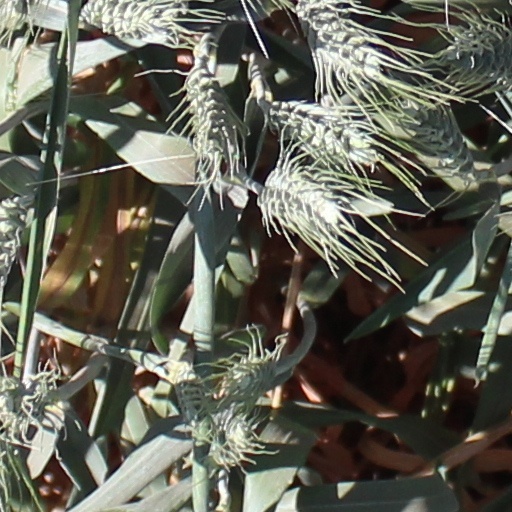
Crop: wheat